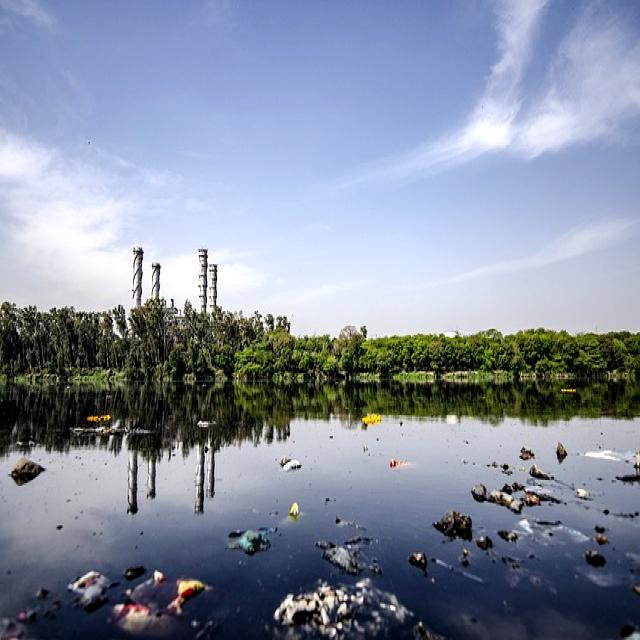
Label: Garbage